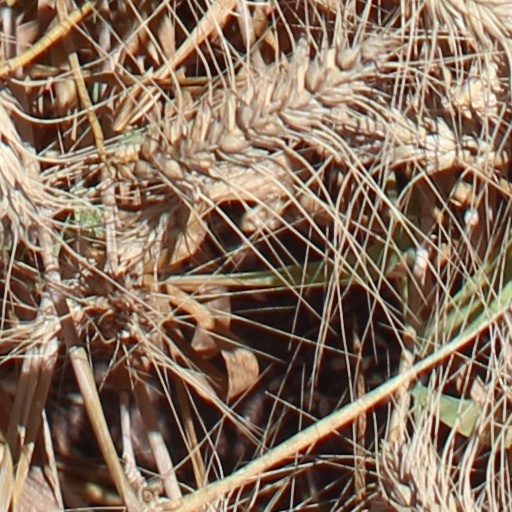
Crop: wheat